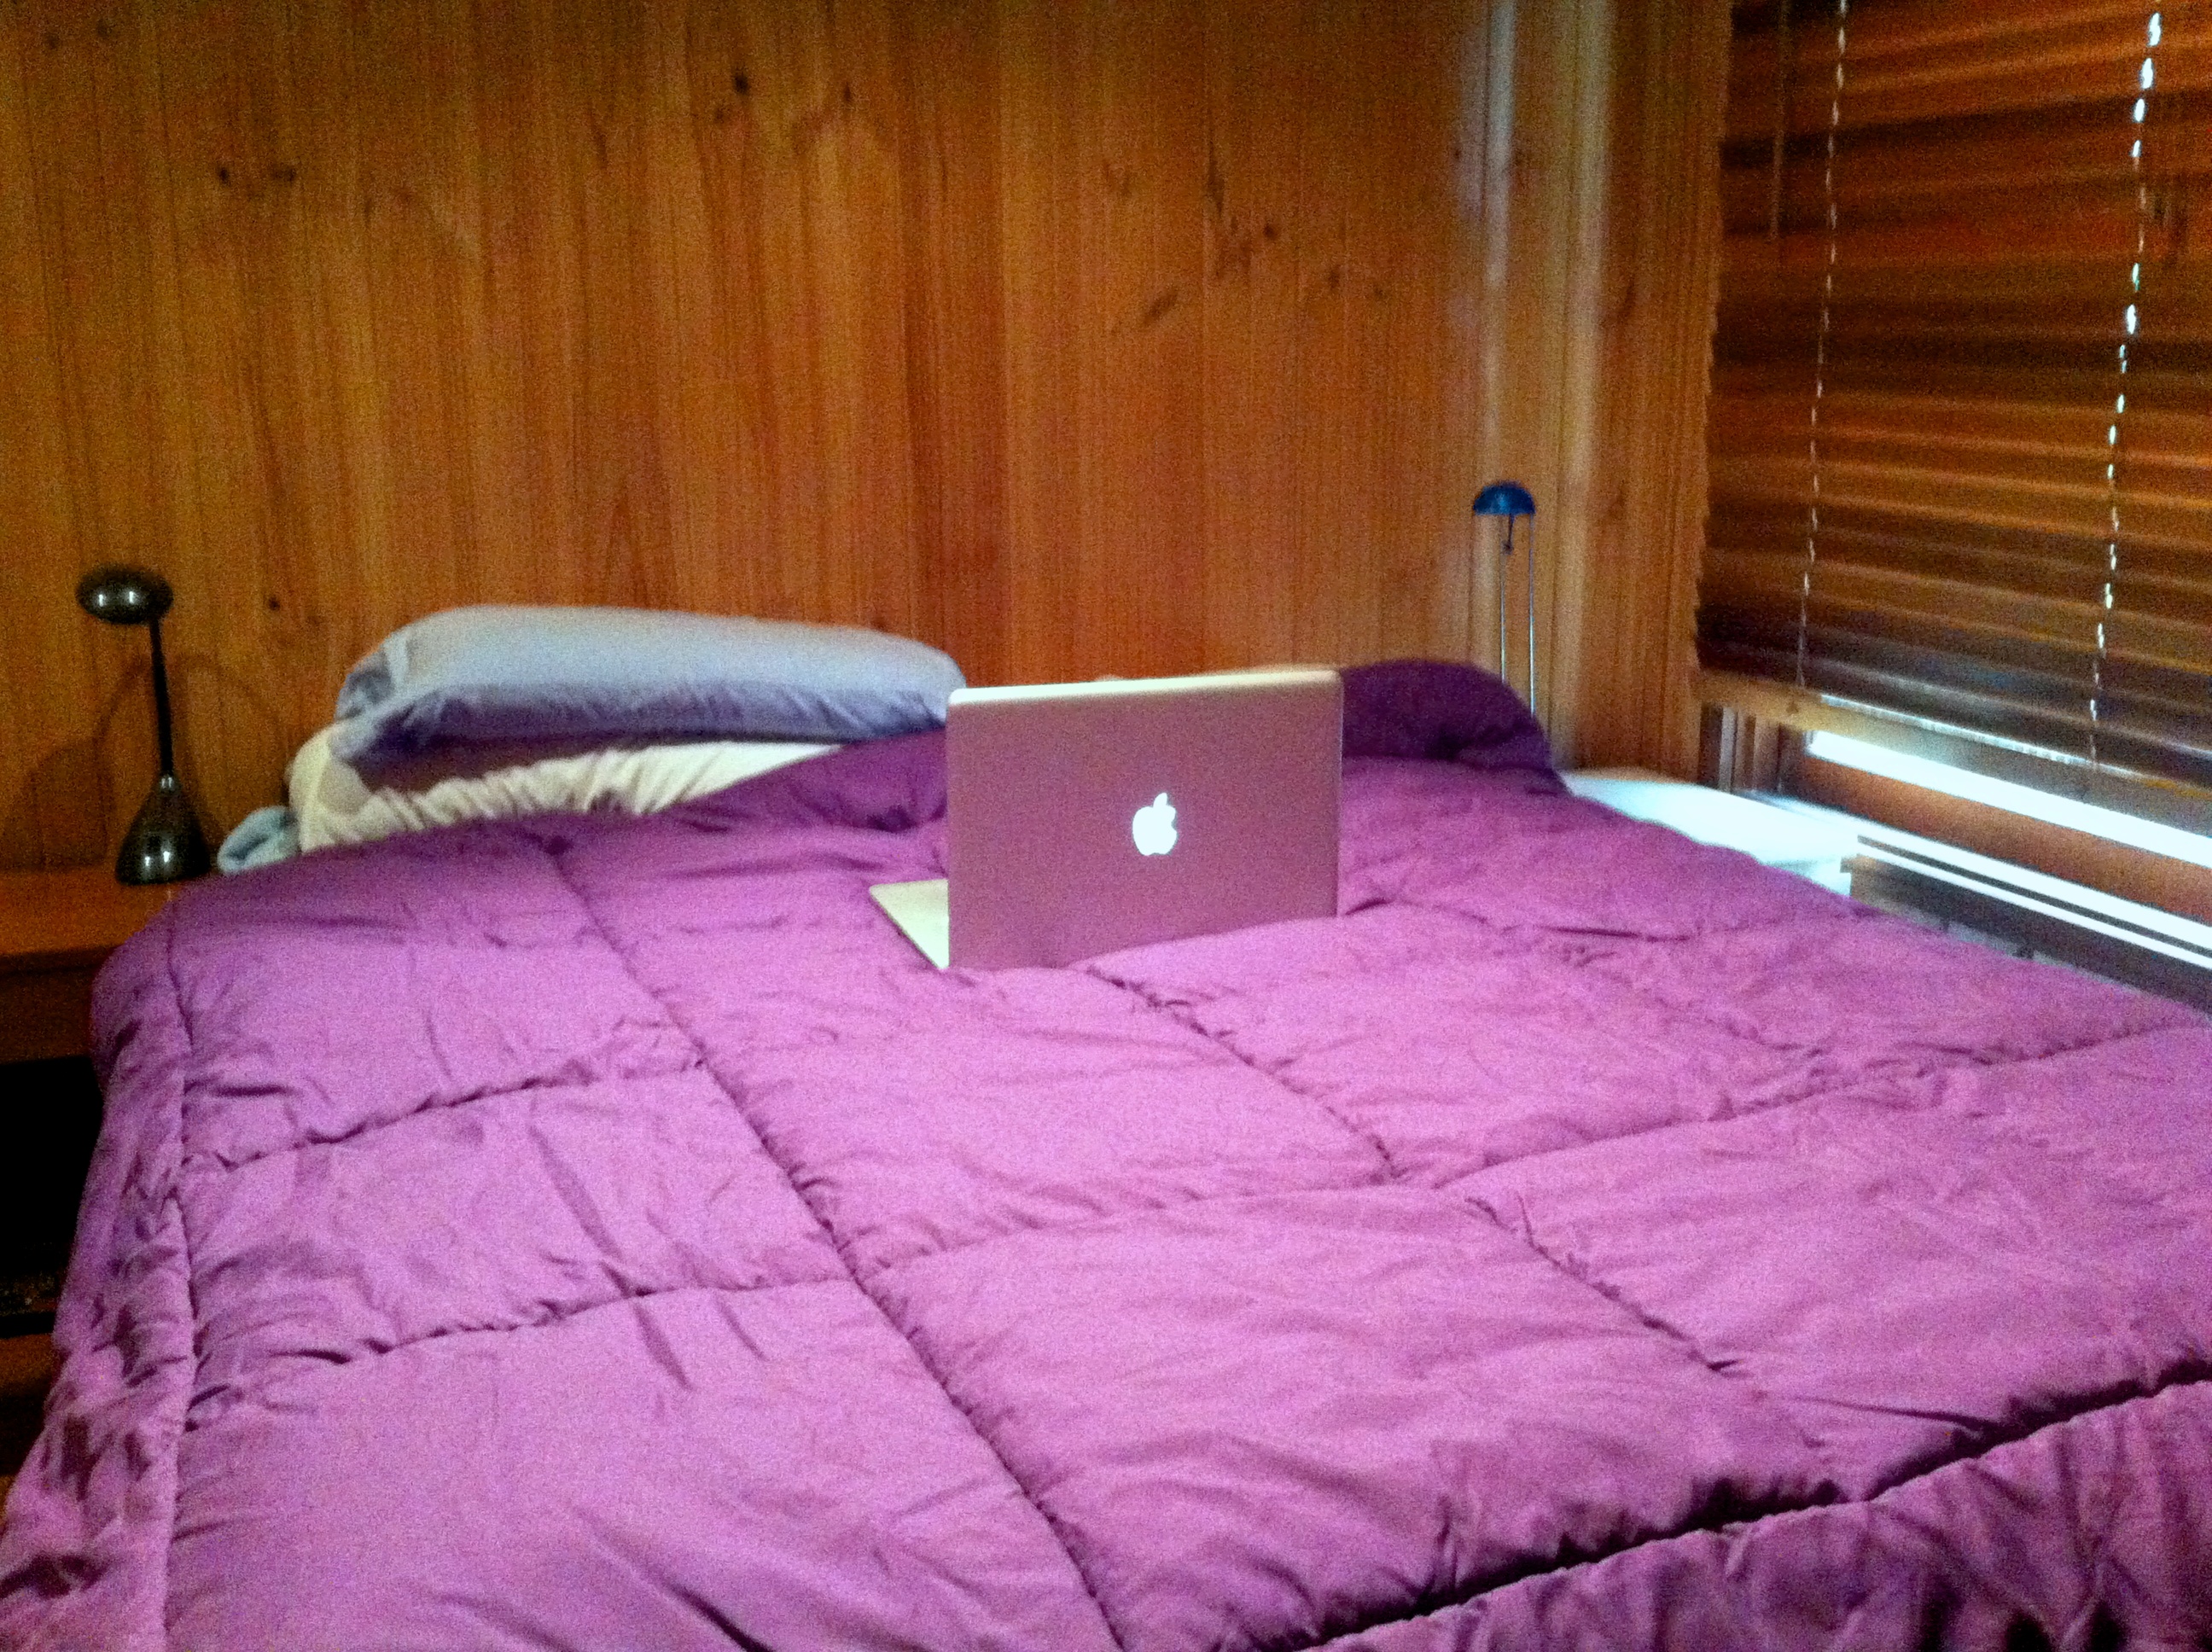
cottage, furniture, room, bedroom, bed, bed sheet, bed frame